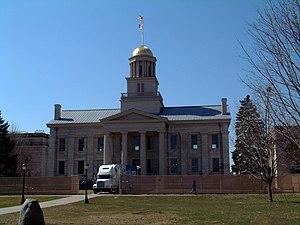
La ville d’Iowa City est le siège du comté de Johnson, dans l’État de l’Iowa, aux États-Unis. La rivière Iowa la traverse. Selon le recensement de 2010, sa population s’élève à 67 862 habitants, ce qui en fait la sixième ville de l’Iowa. C’est une importante ville universitaire.
L'Histoire de l'Iowa est marquée par une colonisation européenne à la recherche des richesses du territoire, les gisements de plomb et les terres fertiles qui ont donné de grosses récoltes de céréales, au prix de combats très durs contre les tribus amérindiennes.